2011 Rally de Portugal

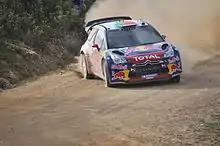
Sébastien Loeb driving a Citroën DS3 WRC

The 2011 Rally de Portugal was the third round of the 2011 World Rally Championship season. It was the season's first European event held on gravel roads. The rally took place over 24–27 March, beginning with a super special stage in the city of Lisbon. The rally was also the second round of the Production World Rally Championship and the inaugural event of the WRC Academy.